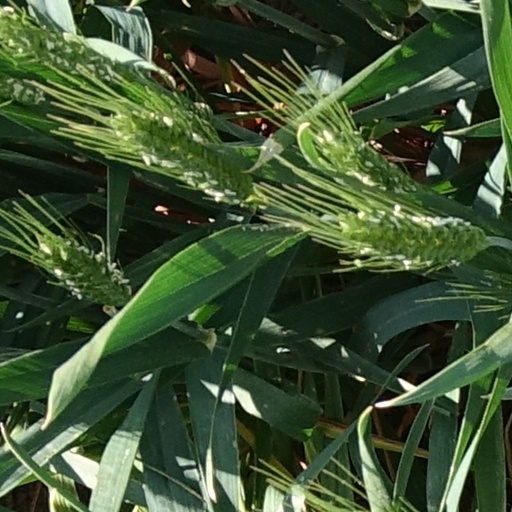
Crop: wheat